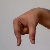
The image shows a hand gesture representing the letter 'Q' in Indian Sign Language.